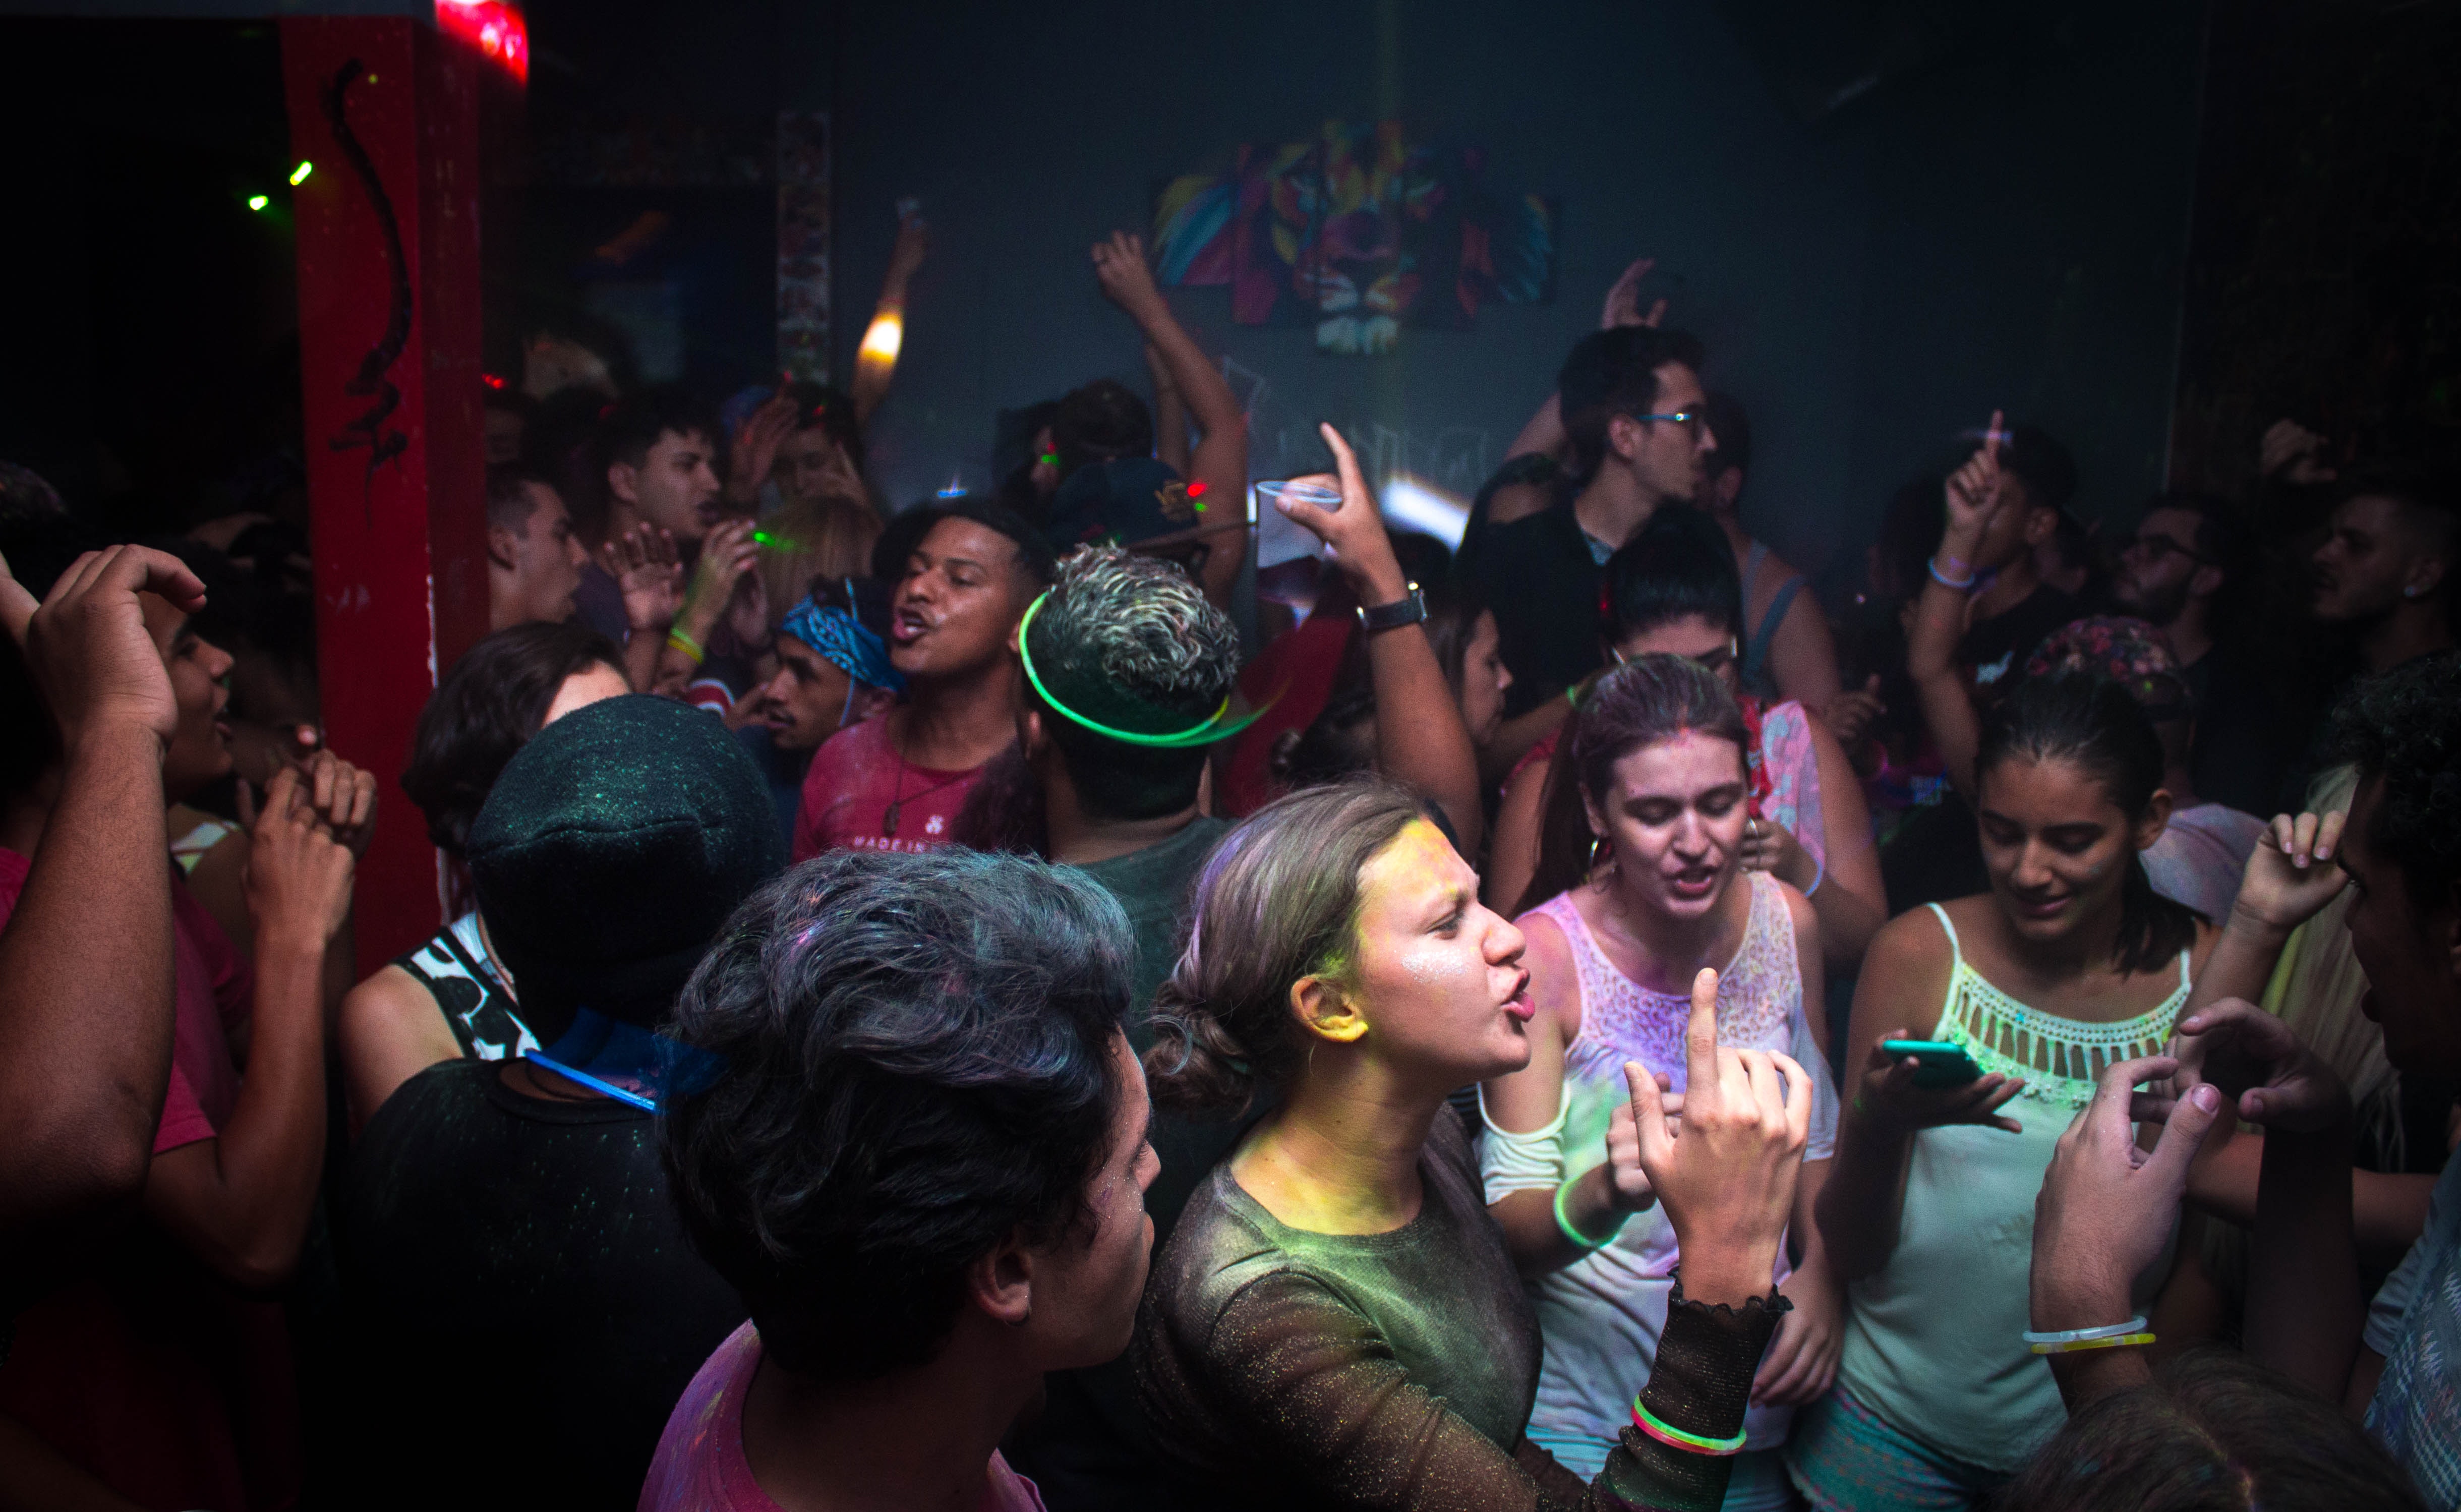
people, crowd, event, party, performance, nightclub, disco, leisure, magenta, stage, music venue, festival, audience, night, dance